Imperial Guard (Napoleon I)

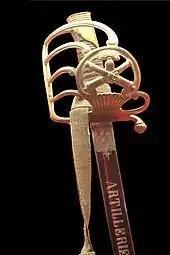
Sabre of the mounted artillery of the Guard (Musée d'Art et d'Histoire (Neuchâtel))

A squadron of Mamelukes ("Escadron de Mamelukes") returned with Napoleon from the Egyptian Campaign in 1799. They were inducted into the Guard, and usually attached to the "Chasseurs à Cheval". The squadron was never increased to a regiment in strength. Over the years their casualties were replaced from French cavalry regiments, or from any vaguely Middle Eastern related nationalities.